Mario Baroni

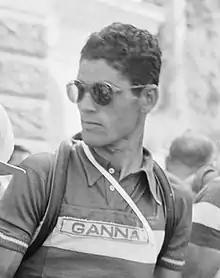
Mario Baroni in 1952

Mario Baroni (11 March 1927 – 1 August 1994) was an Italian racing cyclist. He won stage 14 of the 1957 Giro d'Italia.